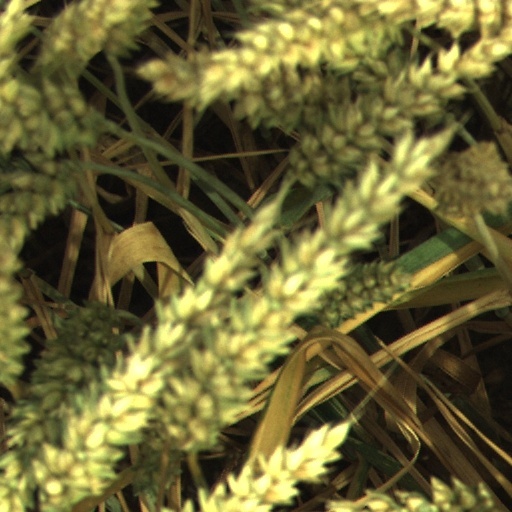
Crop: wheat